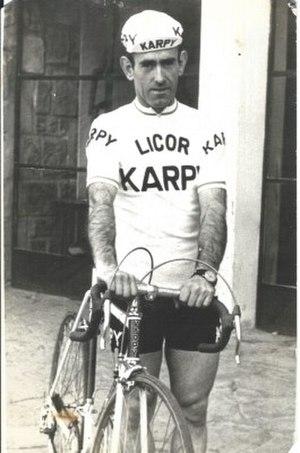
L'équipe cycliste Karpy est une équipe cycliste sur route espagnole, qui a existé entre 1967 et 1972.